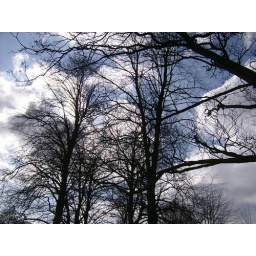
Just before it clouded over the blue sky provided a pretty backdrop.